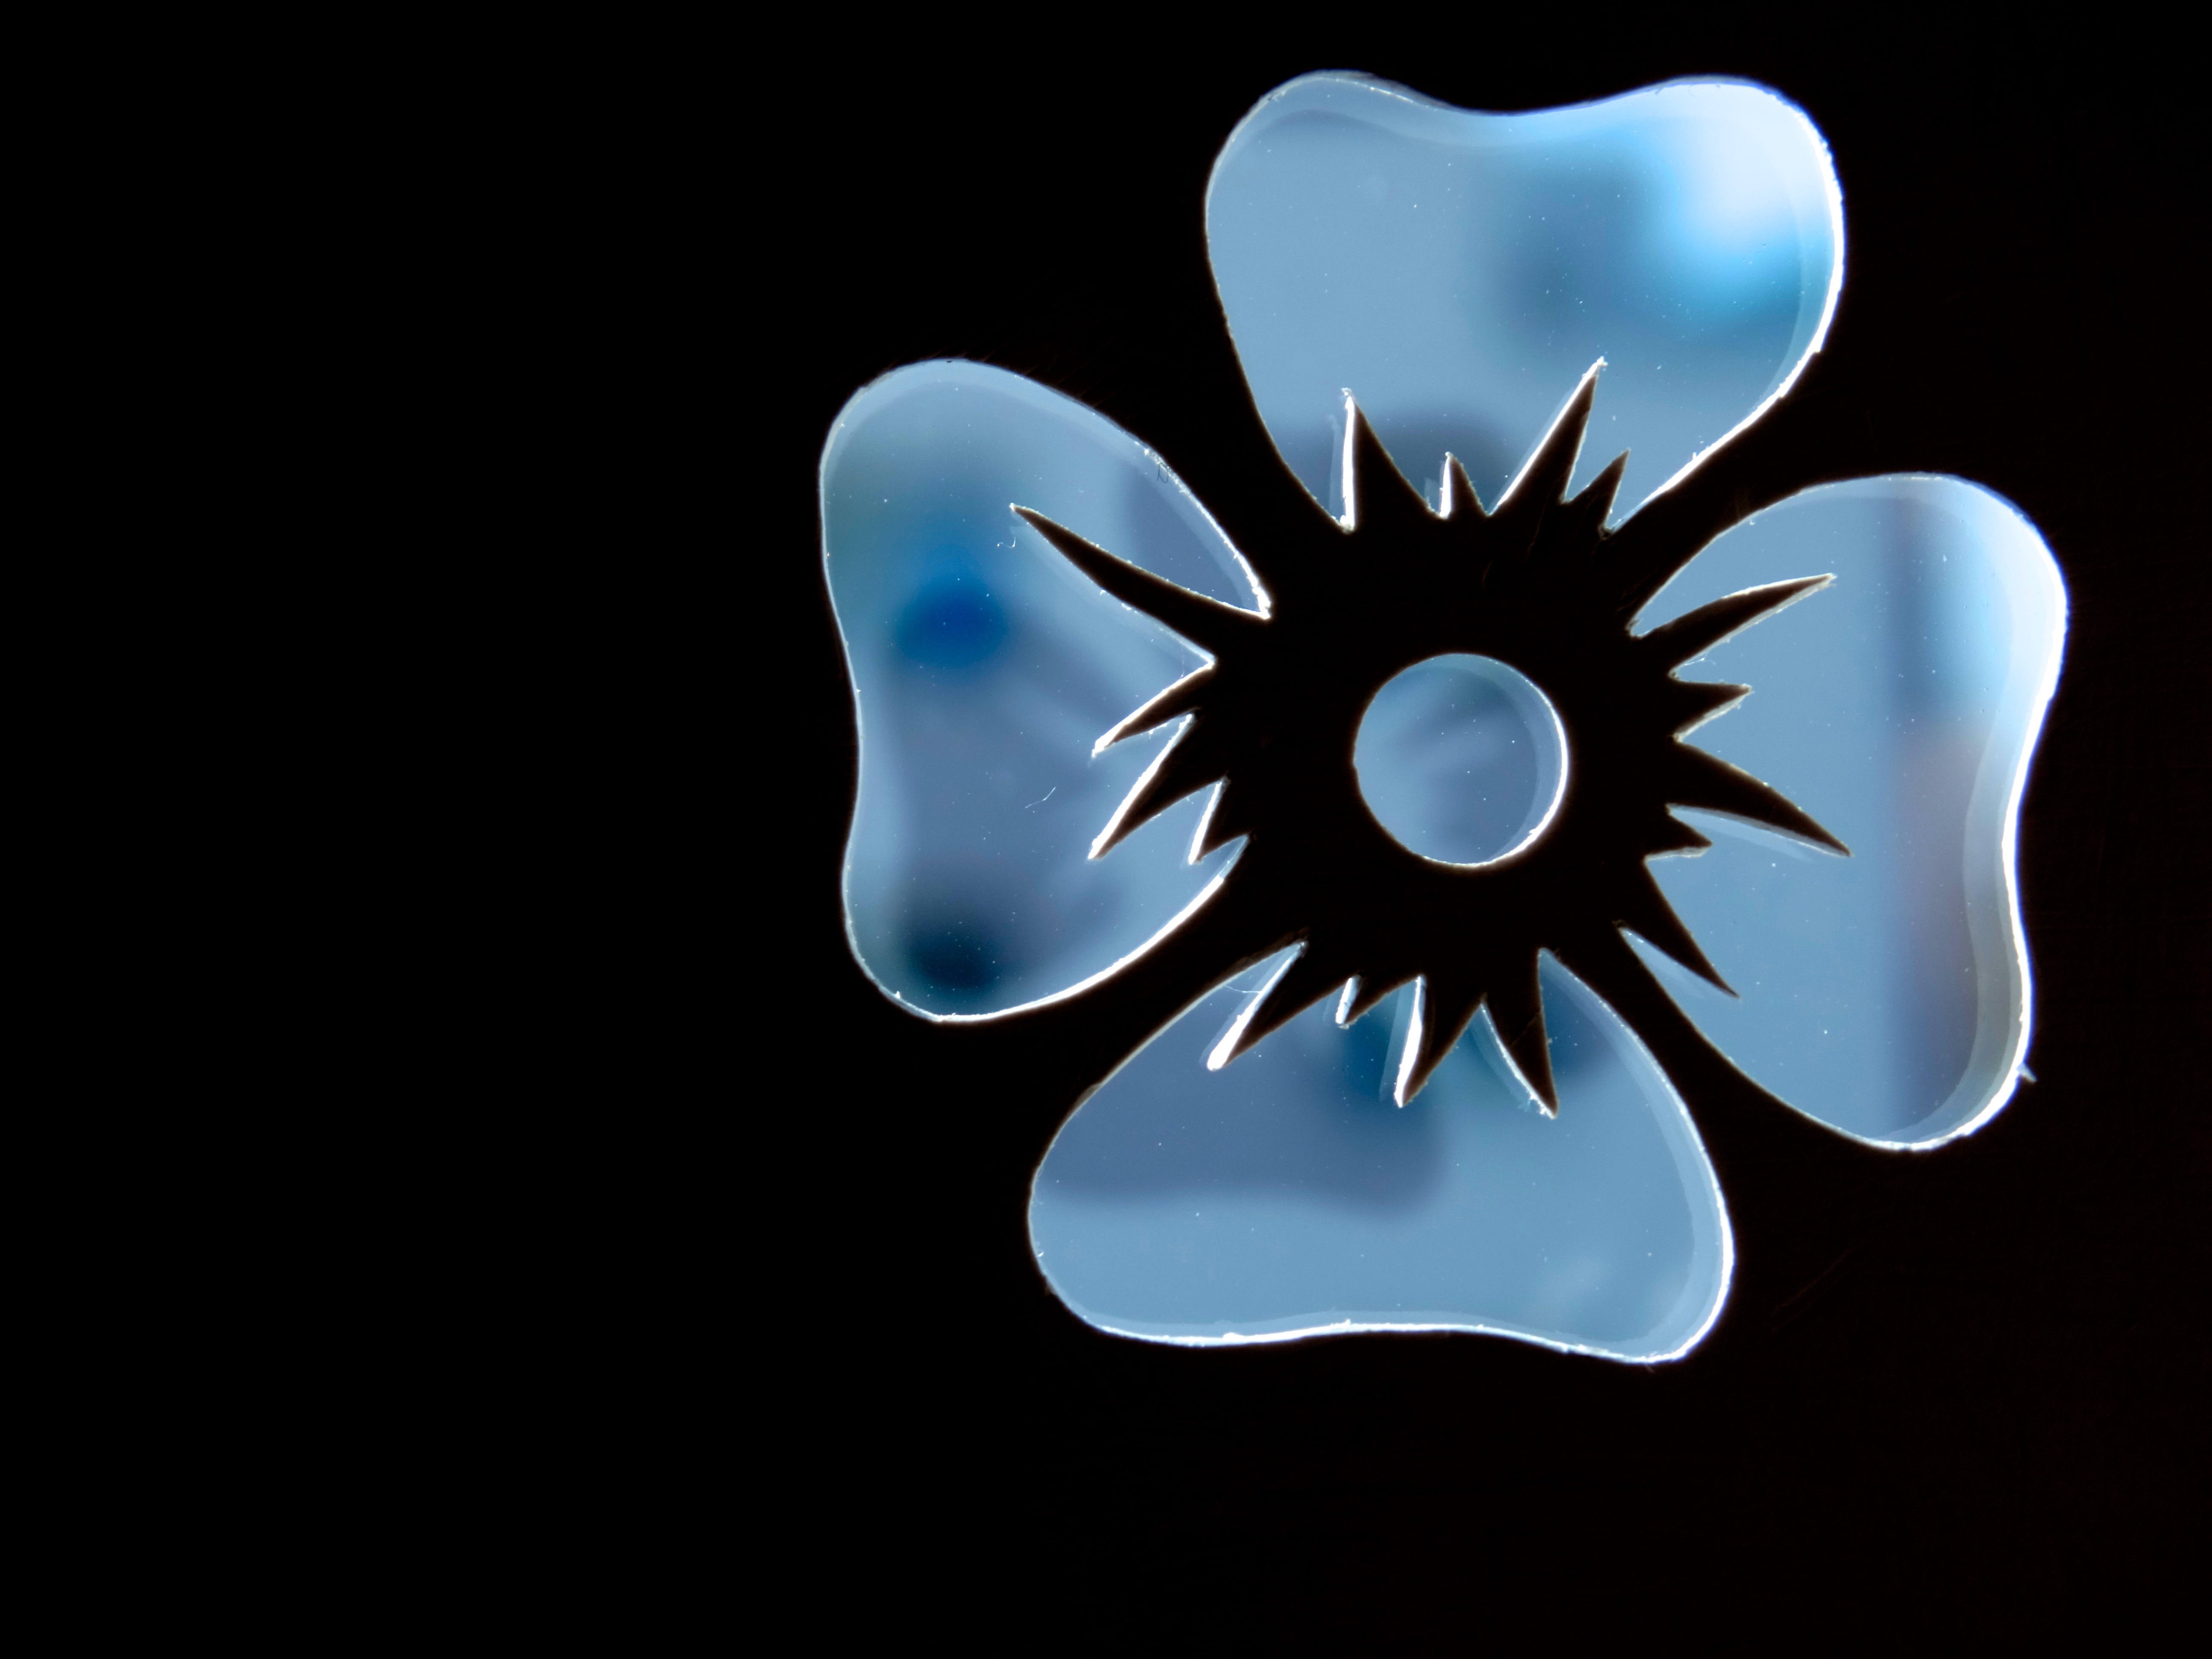
silhouette, flower, petal, blue, human body, illustration, eye, organ, screenshot, contour, gray blue, outlines, computer wallpaper